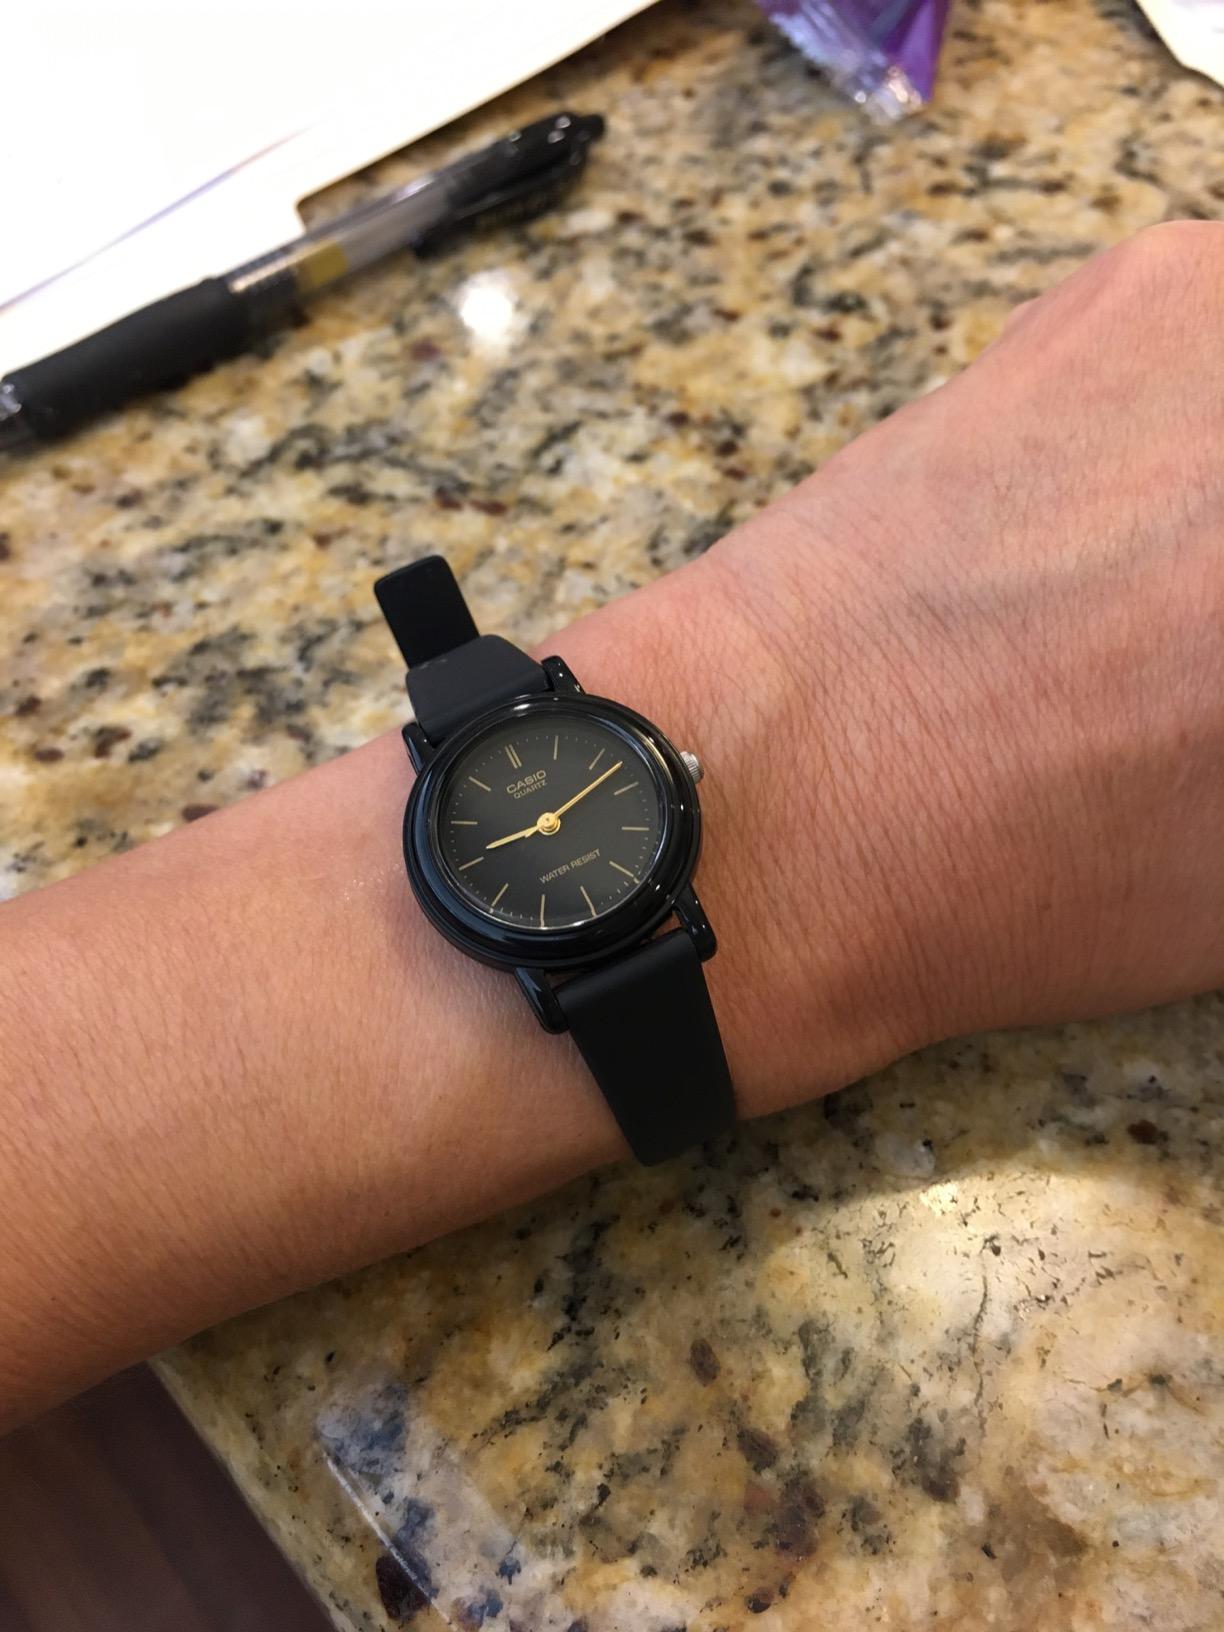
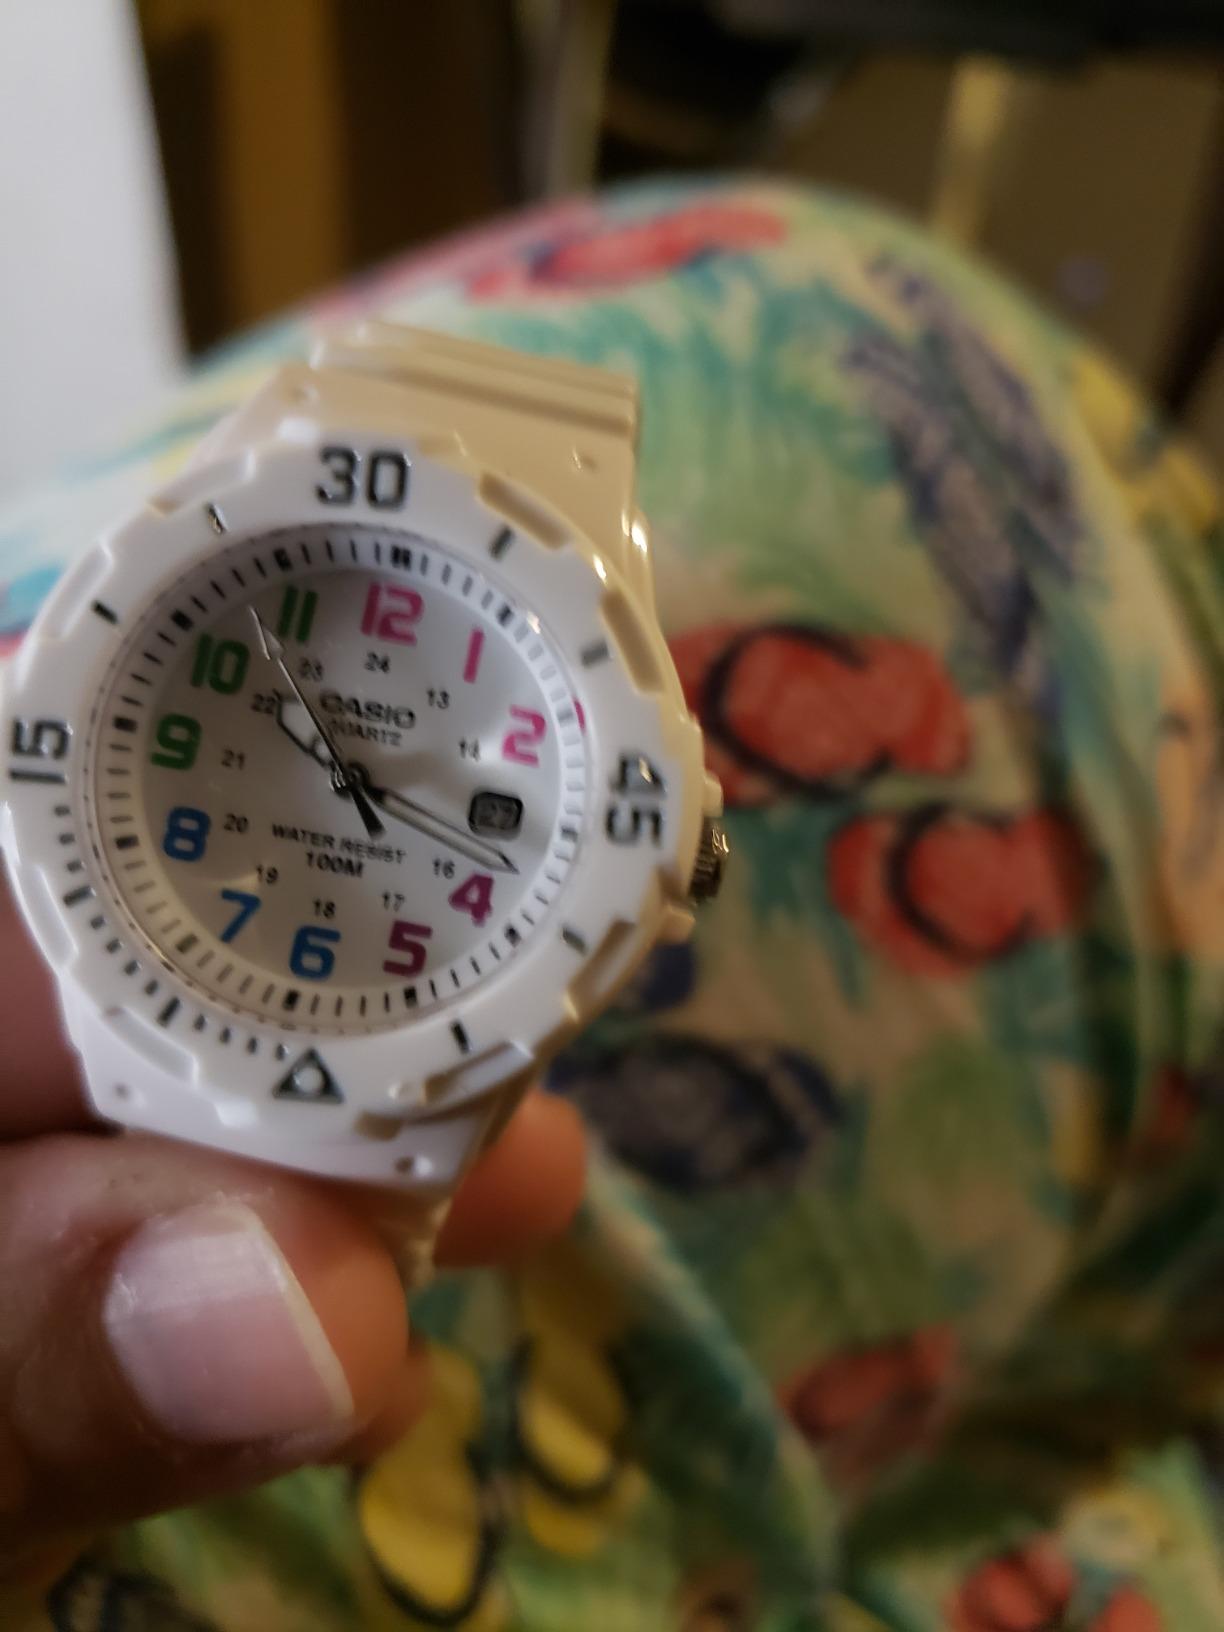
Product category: accessories_watch
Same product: no